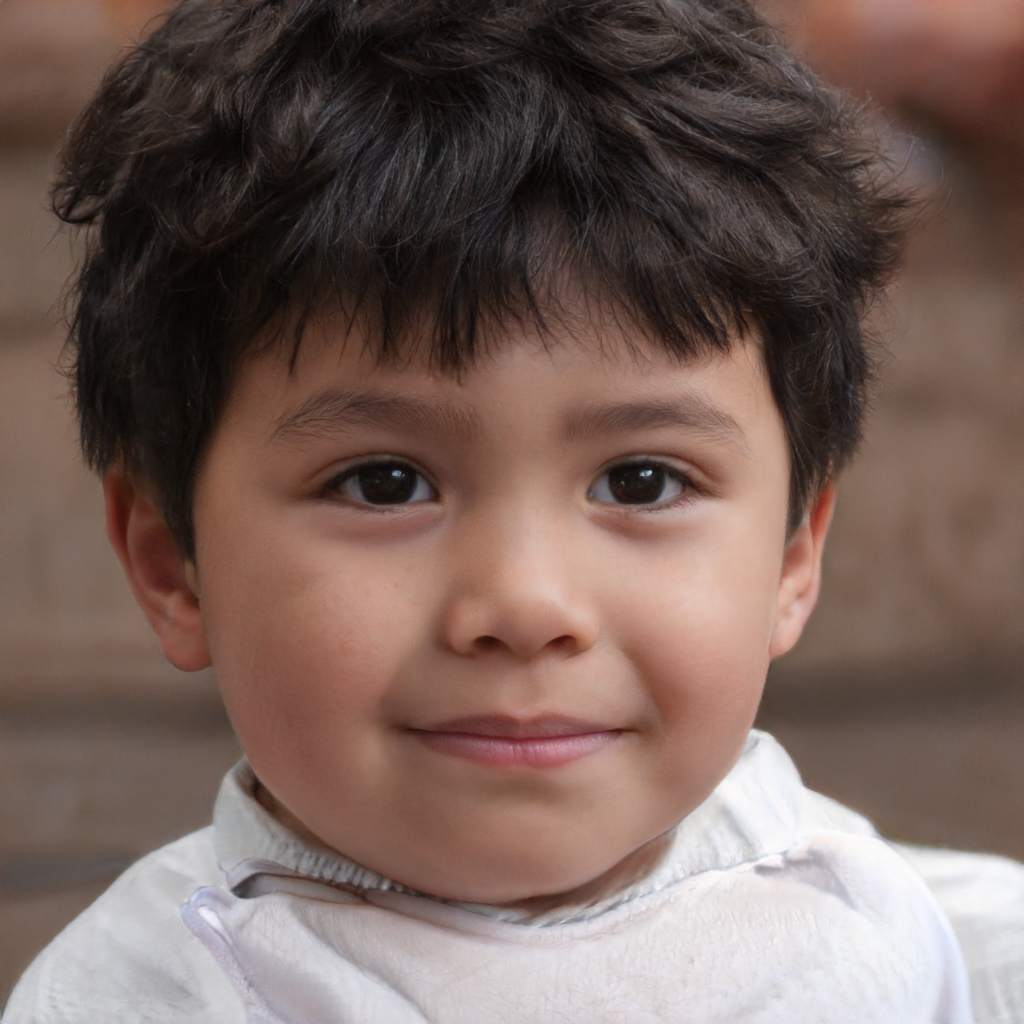
Gender: Male